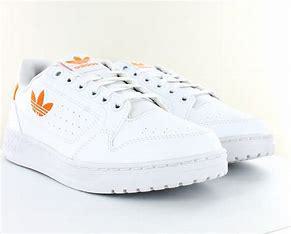
Brand: Adidas
Model: NY 90